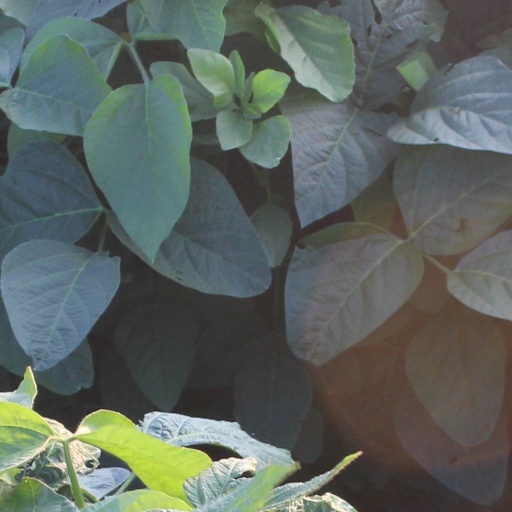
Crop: soybean